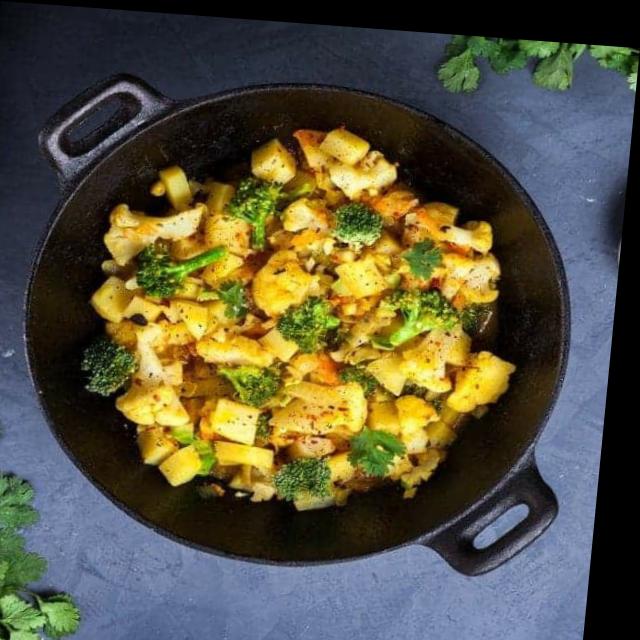
Dish: aloo_gobi